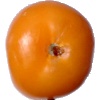
Label: yellow_tomato